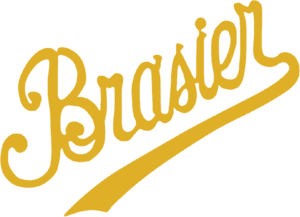
Logo du fabricant de voitures Brasier
Brasier, précédemment connue sous le nom de Richard-Brasier, est une ancienne entreprise automobile française, fondée en 1902 par Georges Richard et Charles-Henri Brasier. Le siège social et les services commerciaux se situaient 23 avenue de la Grande-Armée, à Paris 16ᵉ arrondissement, et l'usine 2 rue de Galilée, à Ivry-Port.